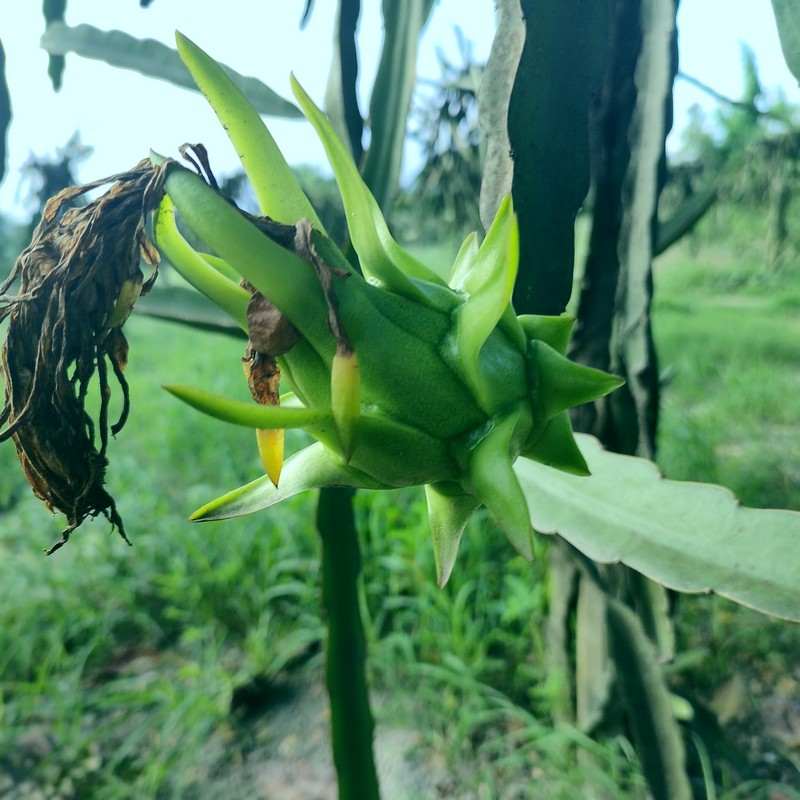
Label: Immature Dragon Fruit